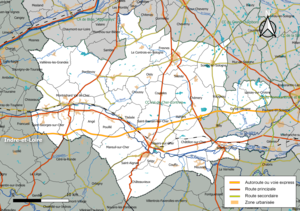
Carte de la communauté de communes Val-de-Cher-Controis, département de Loir-et-Cher, France. Composition au 1er janvier 2019.
La communauté de communes Val-de-Cher-Controis est une communauté de communes française, située dans le département de Loir-et-Cher.